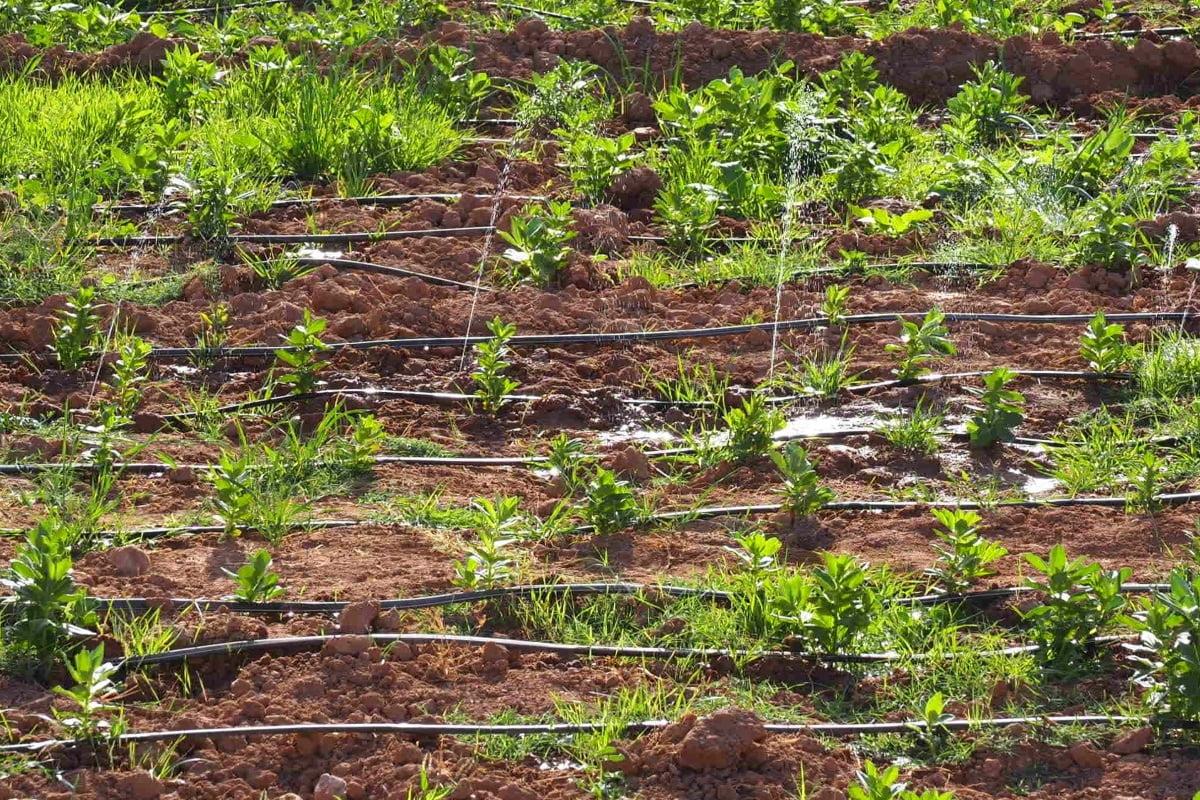
Wakati wa mchana eneo la mashambani mimmea ilio ota kutoka kwenye udongo inanyunyuziwa maji na mipira ilio nyoroshwa karibu na kutobolewa mashimo, ni ya kijani kibichi.